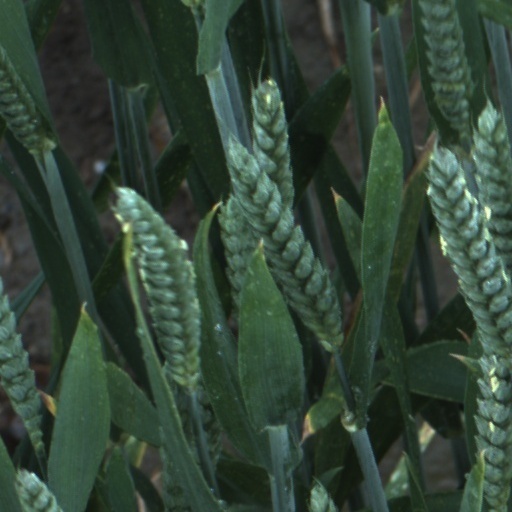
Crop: wheat